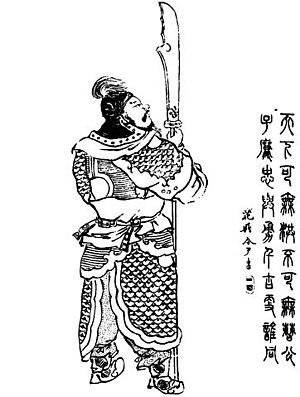
Cao Hong est un général chinois, jeune cousin de Cao Cao et de Cao Ren. Avec ce dernier, en 190, il rejoint les rangs de Cao Cao dès les premiers instants de la coalition contre Dong Zhuo.